2022–23 Harvard Crimson men's ice hockey season

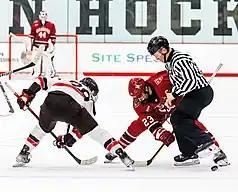
Jan 21: The Crimson faces off against the Bears at Meehan Auditorium

The 2022–23 Harvard Crimson Men's ice hockey season was the 122nd season of play for the program and 61st in ECAC Hockey. The Crimson represented Harvard University in the 2022–23 NCAA Division I men's ice hockey season, were coached by Ted Donato in his 18th season, and played their home games at Bright-Landry Hockey Center.